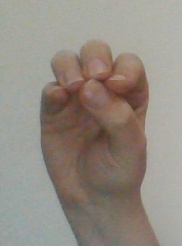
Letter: ha